Clamshell design

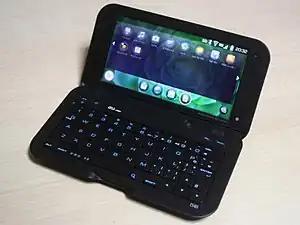
Sharp IS01 smartphone by Naoto Fukasawa for KDDI au (2010)

The new style of flip phones were initially seen as solely fashion products, but by 2002 and 2003 they were dominating sales in Asia while being trendy elsewhere. The Samsung SGH-T100 released in 2002 was the first flip phone with a color screen and it enjoyed global popularity. Motorola presented its first with a color display in the T720. Samsung also released the first 3G (UMTS) flip phone in Europe, the SGH-Z100. Eventually many other manufacturers, mainly Asian (such as LG, Sharp and Sanyo) as well as the likes of Siemens were offering clamshell products globally. Nokia, the largest mobile phone manufacturer, had initially been reluctant to develop clamshell phones; it shipped its first such product in early 2004, the Nokia 7200, with unusual textile covers. Nokia's products were more distinct with its rectangular corners and experimented with different styles as seen on the 7200, 2650 and 6170, although in 2005 the company released its first "Asian" influenced flip phone with rounded corners and a silver color, the Nokia 6101. Sony Ericsson also shipped its first flip phone, the Z600, in 2004, with the company mainly targeting women in its future flip phones ('Z' series).